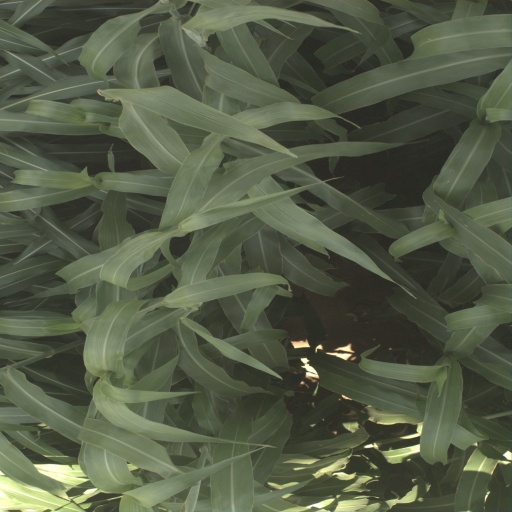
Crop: sorghum